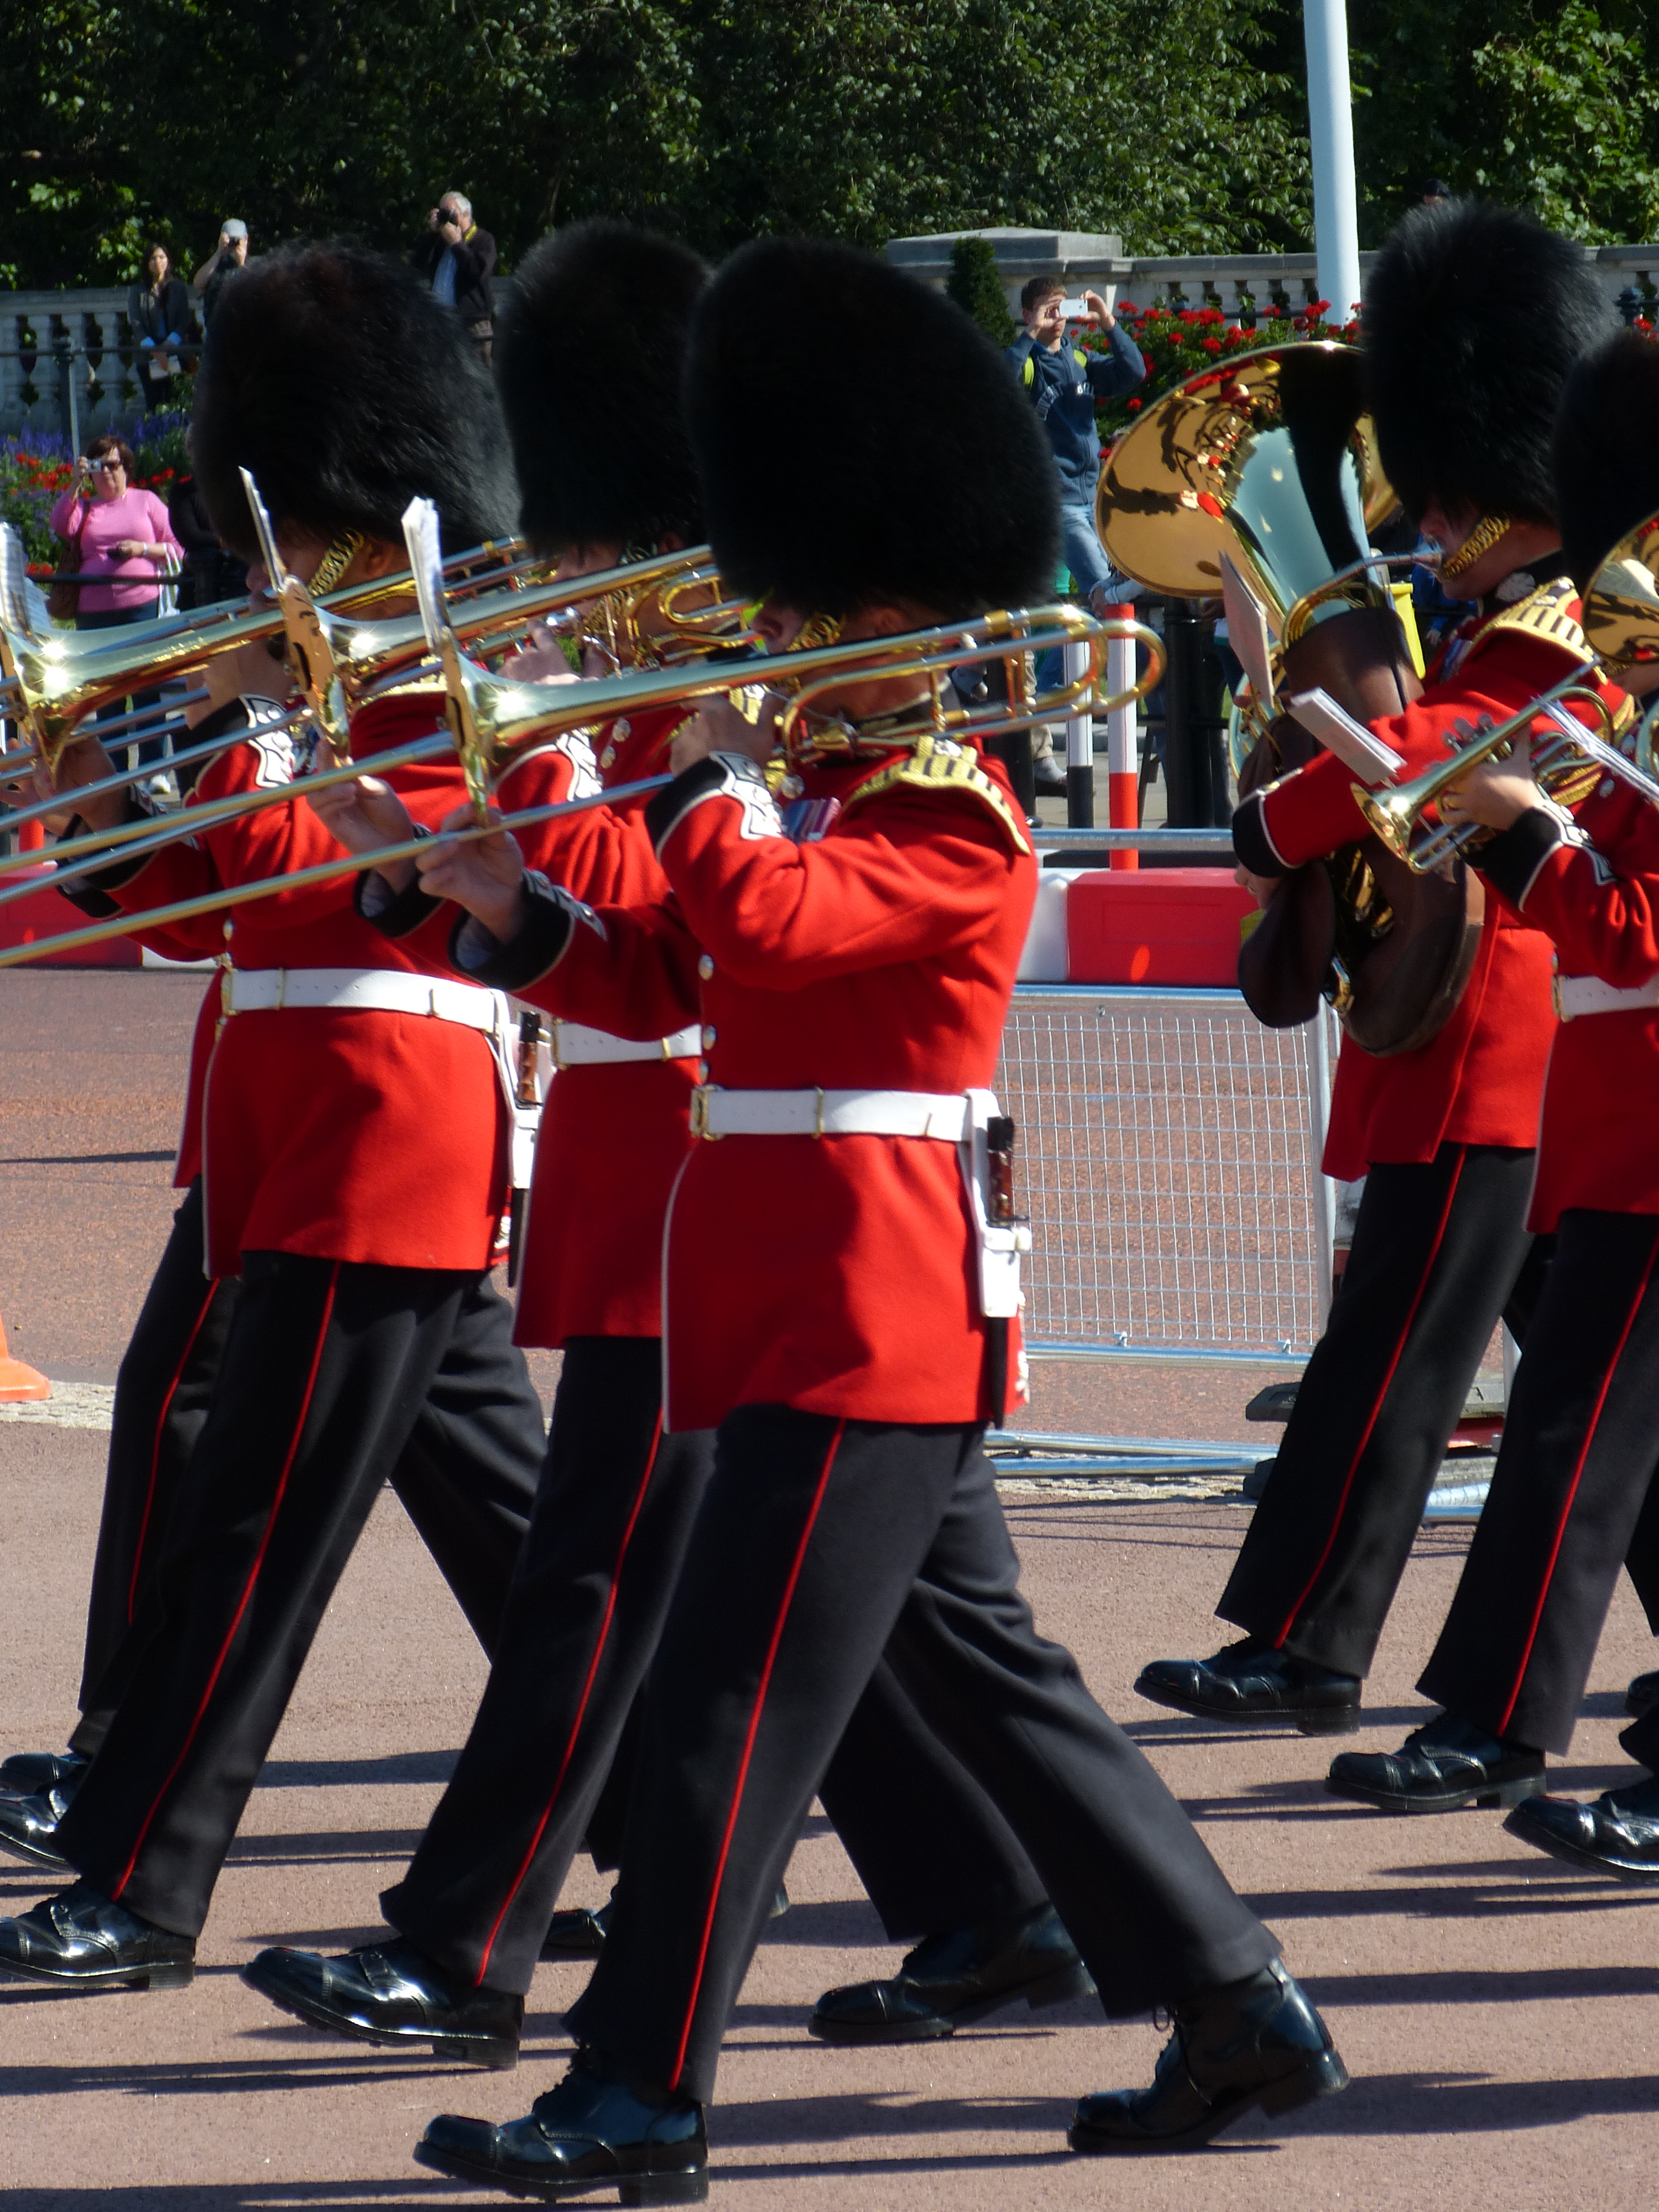
london, Great Brittain, Queens Guards, marching band, marching, uniform, bearskin, musical instrument, brass instrument, headgear, musician, event, musical ensemble, parade, wind instrument, trombone, team